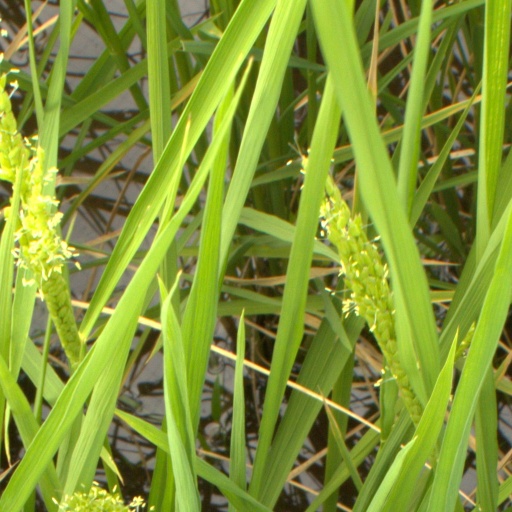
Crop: rice